Wassim Essanoussi

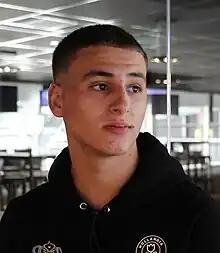
Essanoussi in 2020

Wassim Essanoussi (born 28 October 2003) is a Dutch footballer who played as a midfielder for Feyenoord U21.